Alien Spidy

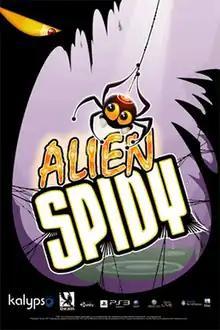

Alien Spidy is a platform game for Microsoft Windows, Macintosh, Xbox 360 (through Xbox Live Arcade), and PlayStation 3 (through PlayStation Network). It was developed by Spanish studio Enigma Software Productions and published by Kalypso Media. Players control an extraterrestrial spider who has crash-landed on Earth, as he seeks to repair his spacecraft and rescue a fellow extraterrestrial spider.